Gisr el-Mudir

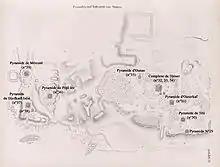
Chart of the Lepsius Expedition to Saqqara (1842). The northern part of Gisr el-Mudir is visible to the southwest of the Step Pyramid (north is at right)

Already in the investigation of Saqqara by John Shae Perring in 1837, the outline of the enclosure was detected. It was also noted by Karl Richard Lepsius (1842–1846) and Jacques de Morgan (1897), but it was not excavated.